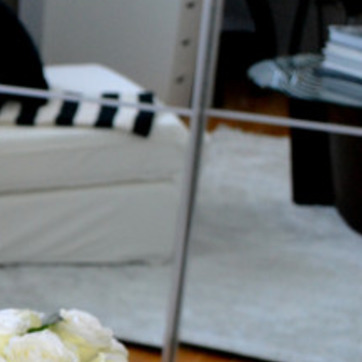
Material: mirror